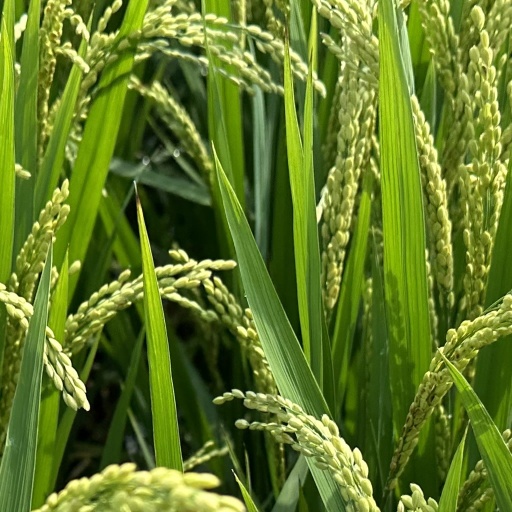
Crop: rice